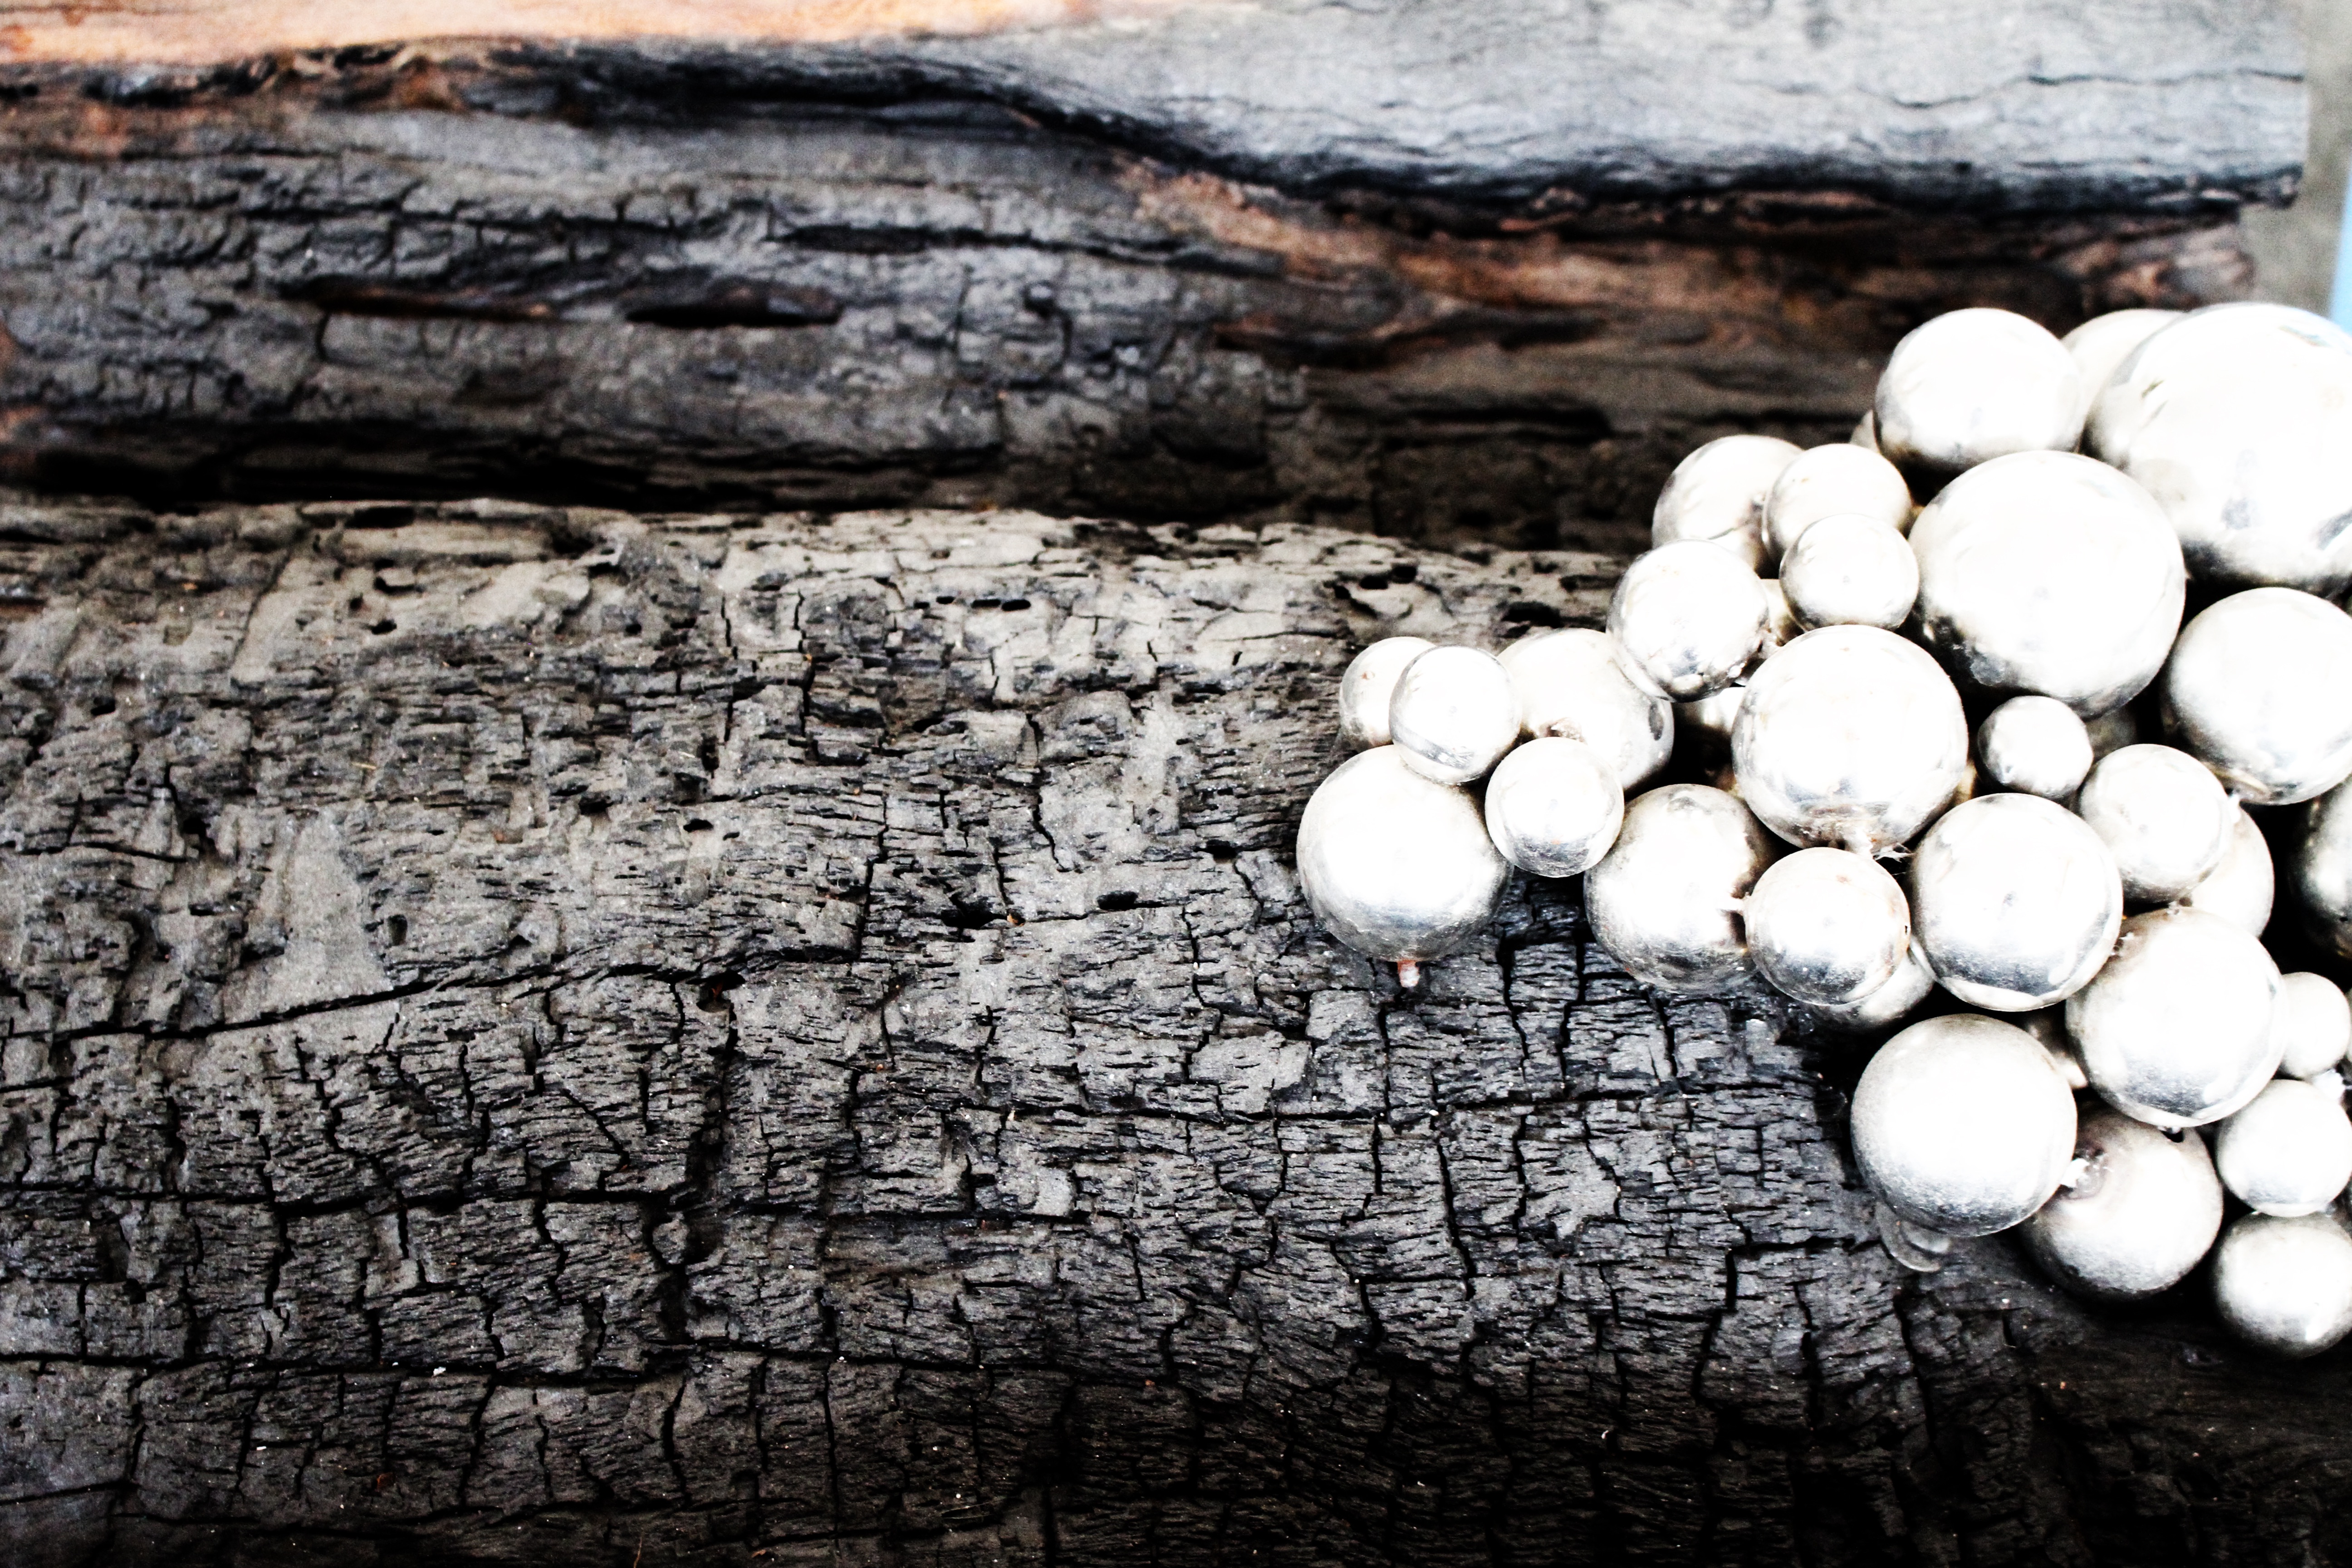
rock, wood, white, texture, wall, soil, close up, shape, macro photography